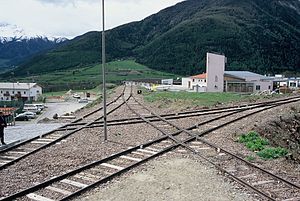
Sporfemkant / Brug
Sporfemkanten i Mals.
En sporfemkant er et sporforløb med form som et pentagram, der benyttes til at vende rullende materiel, især damplokomotiver med tender. Det blev især benyttet i Italien på steder, hvor vedligeholdelse af drejeskiver blev anset for problematisk.